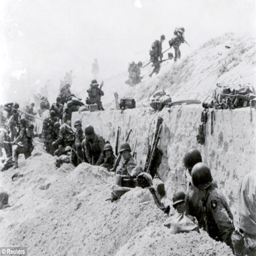
the reality : file photo showing troops